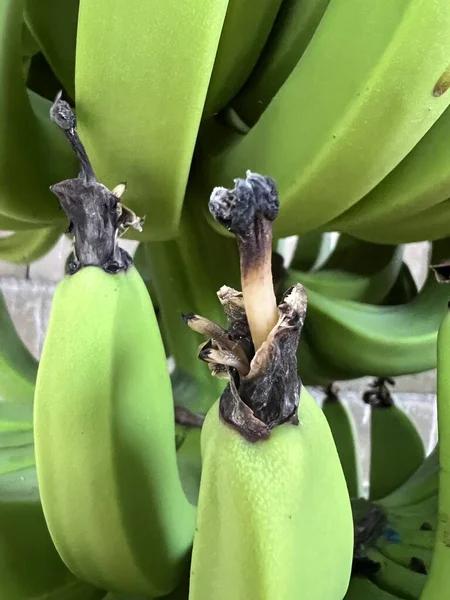
Plant: Banana
Disease: banana cigar end rot